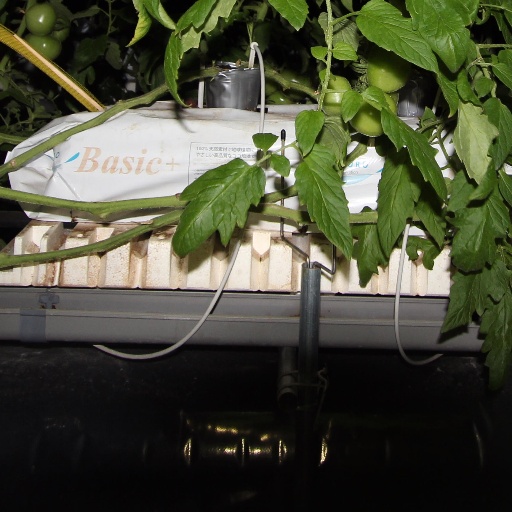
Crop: tomato